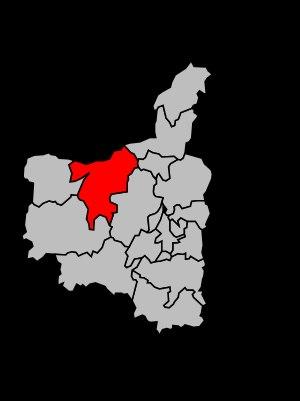
Le canton de Rocroi est une division administrative française située dans le département des Ardennes et la région Grand Est.